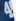
Number: 4